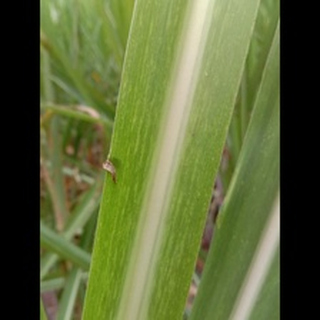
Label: sugarcane_mosaic